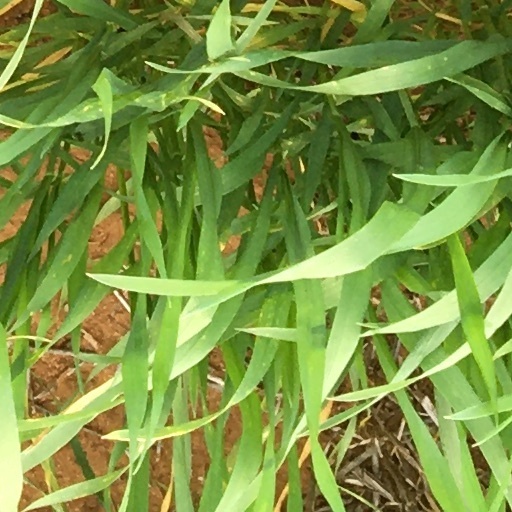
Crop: wheat